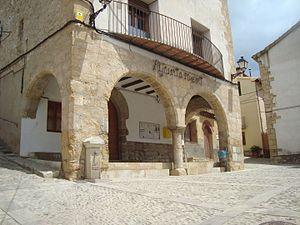
Villores est une commune d'Espagne de la province de Castellón dans la Communauté valencienne. Elle est située dans la comarque de Ports et dans la zone à prédominance linguistique valencienne. Elle fait partie de la Mancomunidad Comarcal Els Ports.